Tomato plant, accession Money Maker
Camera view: bottom (45 deg); turntable rotation: 180 degrees
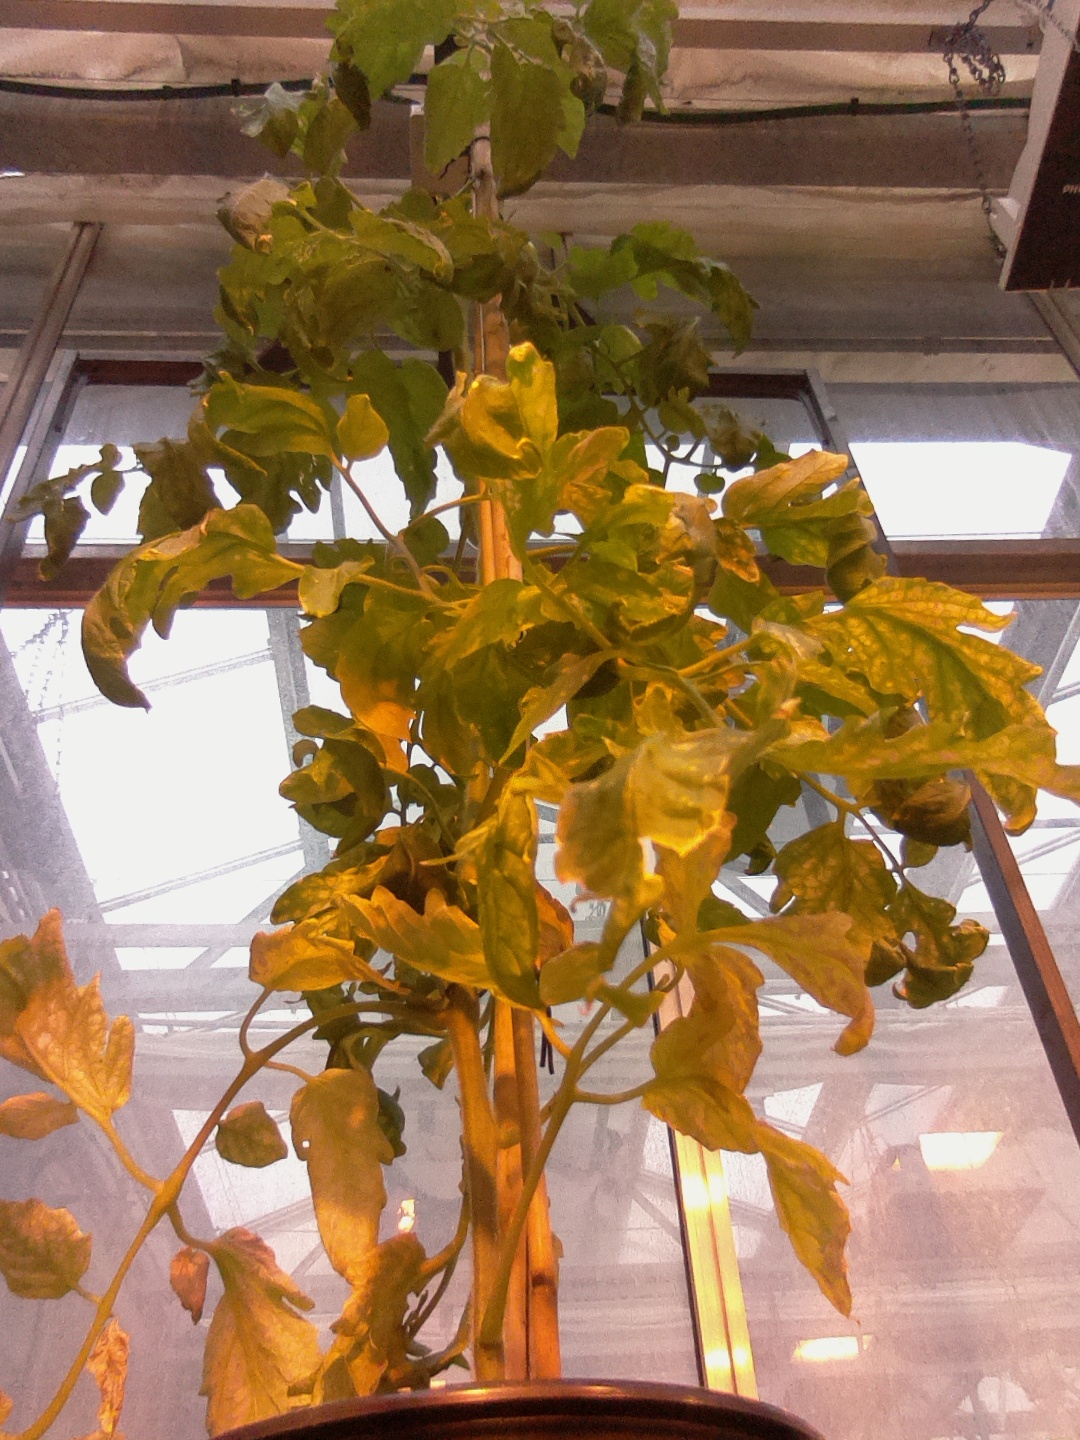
BBCH growth stage 77: 70%-80% of final fruit size